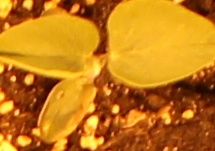
Label: Soybean